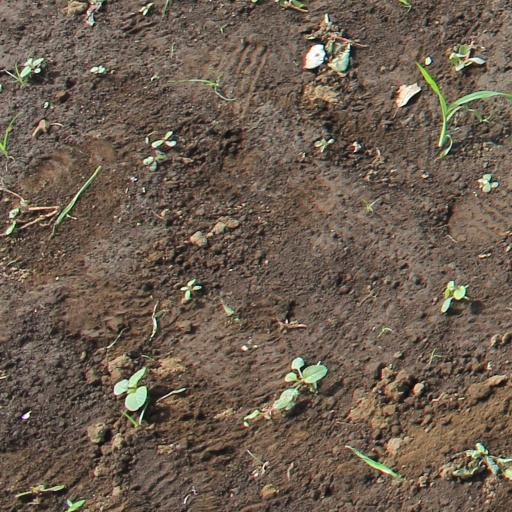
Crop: soybean